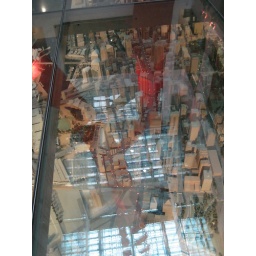
floor in the custom house